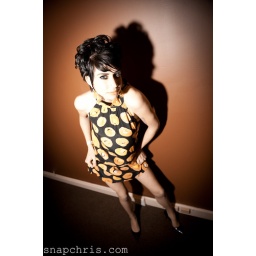
Sandrin Barney : Pretty girl in an orange dress